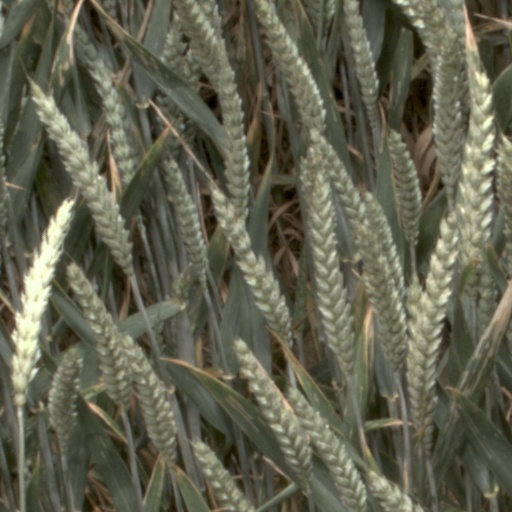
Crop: wheat